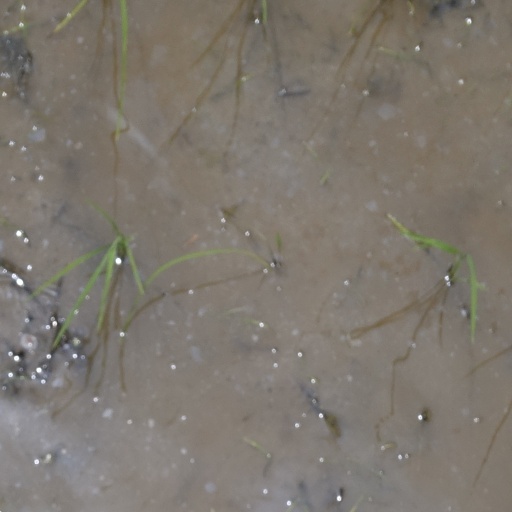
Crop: rice